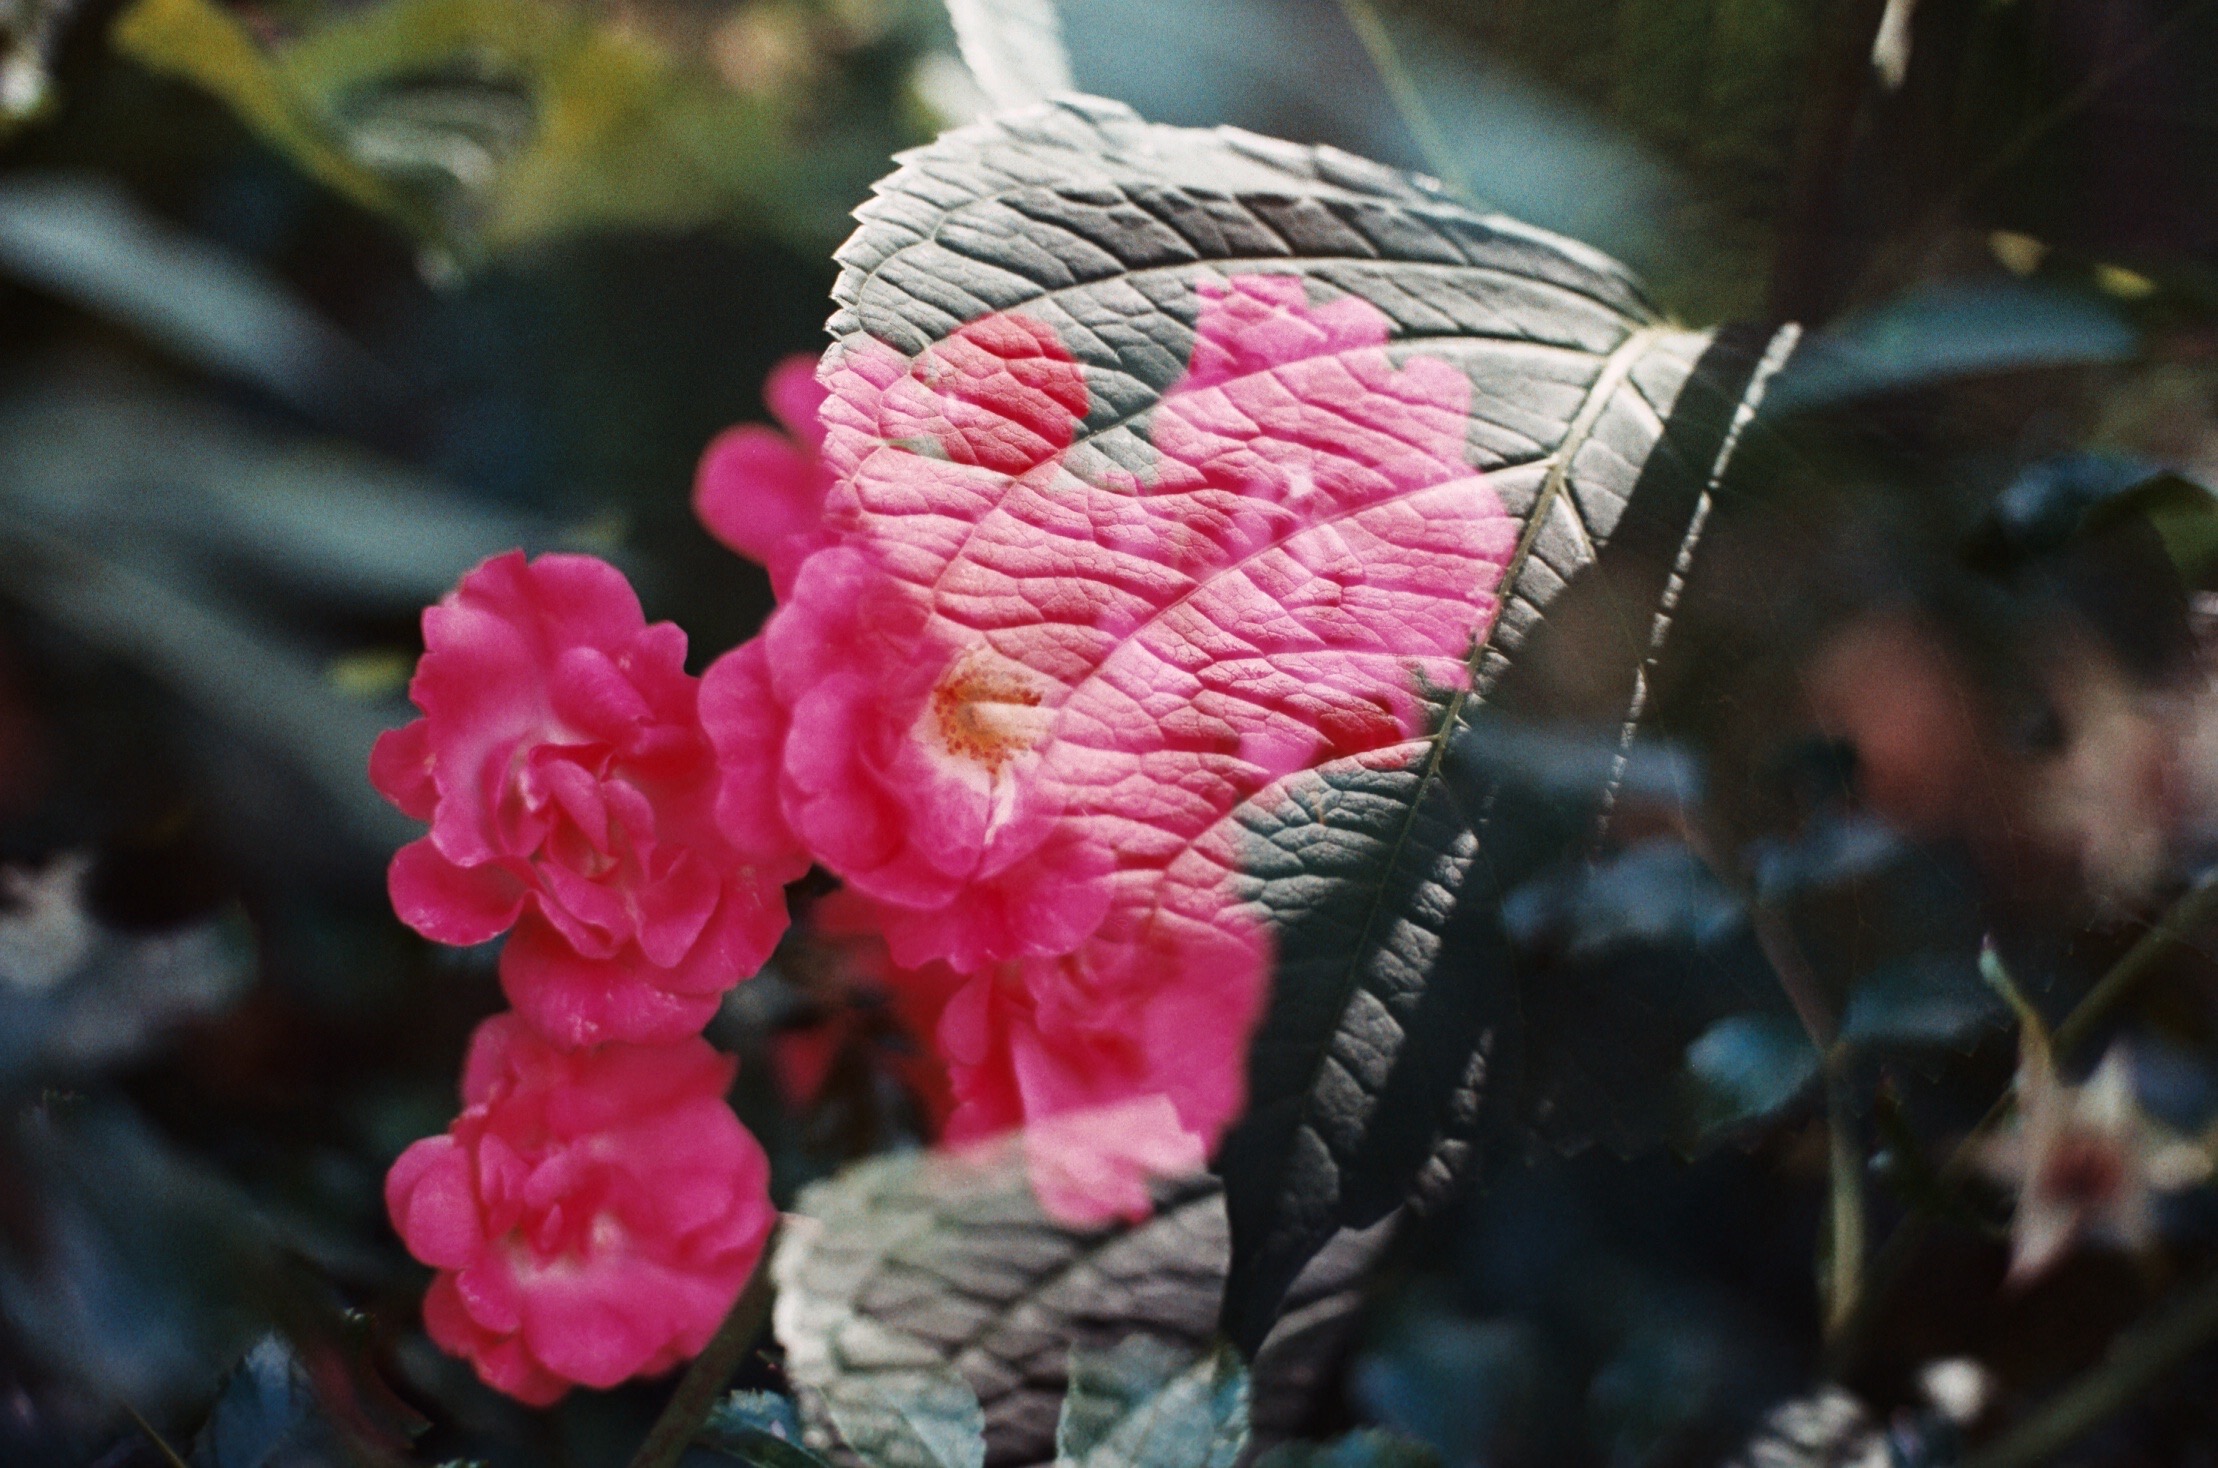
blossom, plant, photography, leaf, flower, petal, spring, red, botany, pink, flora, hydrangea, close up, roses, canonae1, shrub, doubleexposure, fujicolorc200, macro photography, flowering plant, land plant